Korean People's Army Ground Force

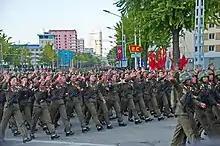
A military parade in Pyongyang, 2015

In 1960, the KPAGF may have totalled fewer than 400,000 personnel and probably did not rise much above that figure before 1972. The force then massively expanded over the next two decades. In 1992, there were 950,000 personnel. Before this expansion of the North Korean ground forces, the South Korean army outnumbered the KPAGF. From the 1970s on, South Korea started exceeding North Korea in terms of economics. Thus, South Korea could modernize its forces, which in turn alerted North Korea and resulted in the expansion of the North Korean armed forces. The weaker of the two Koreas has maintained the larger armed force. The size, organization, disposition, and combat capabilities of the Ground Force give Pyongyang military, albeit technologically inferior, possible options both for limited offensive operations to assault the lower half of the peninsula or for limited defensive operations against any perceived threat from South Korea.